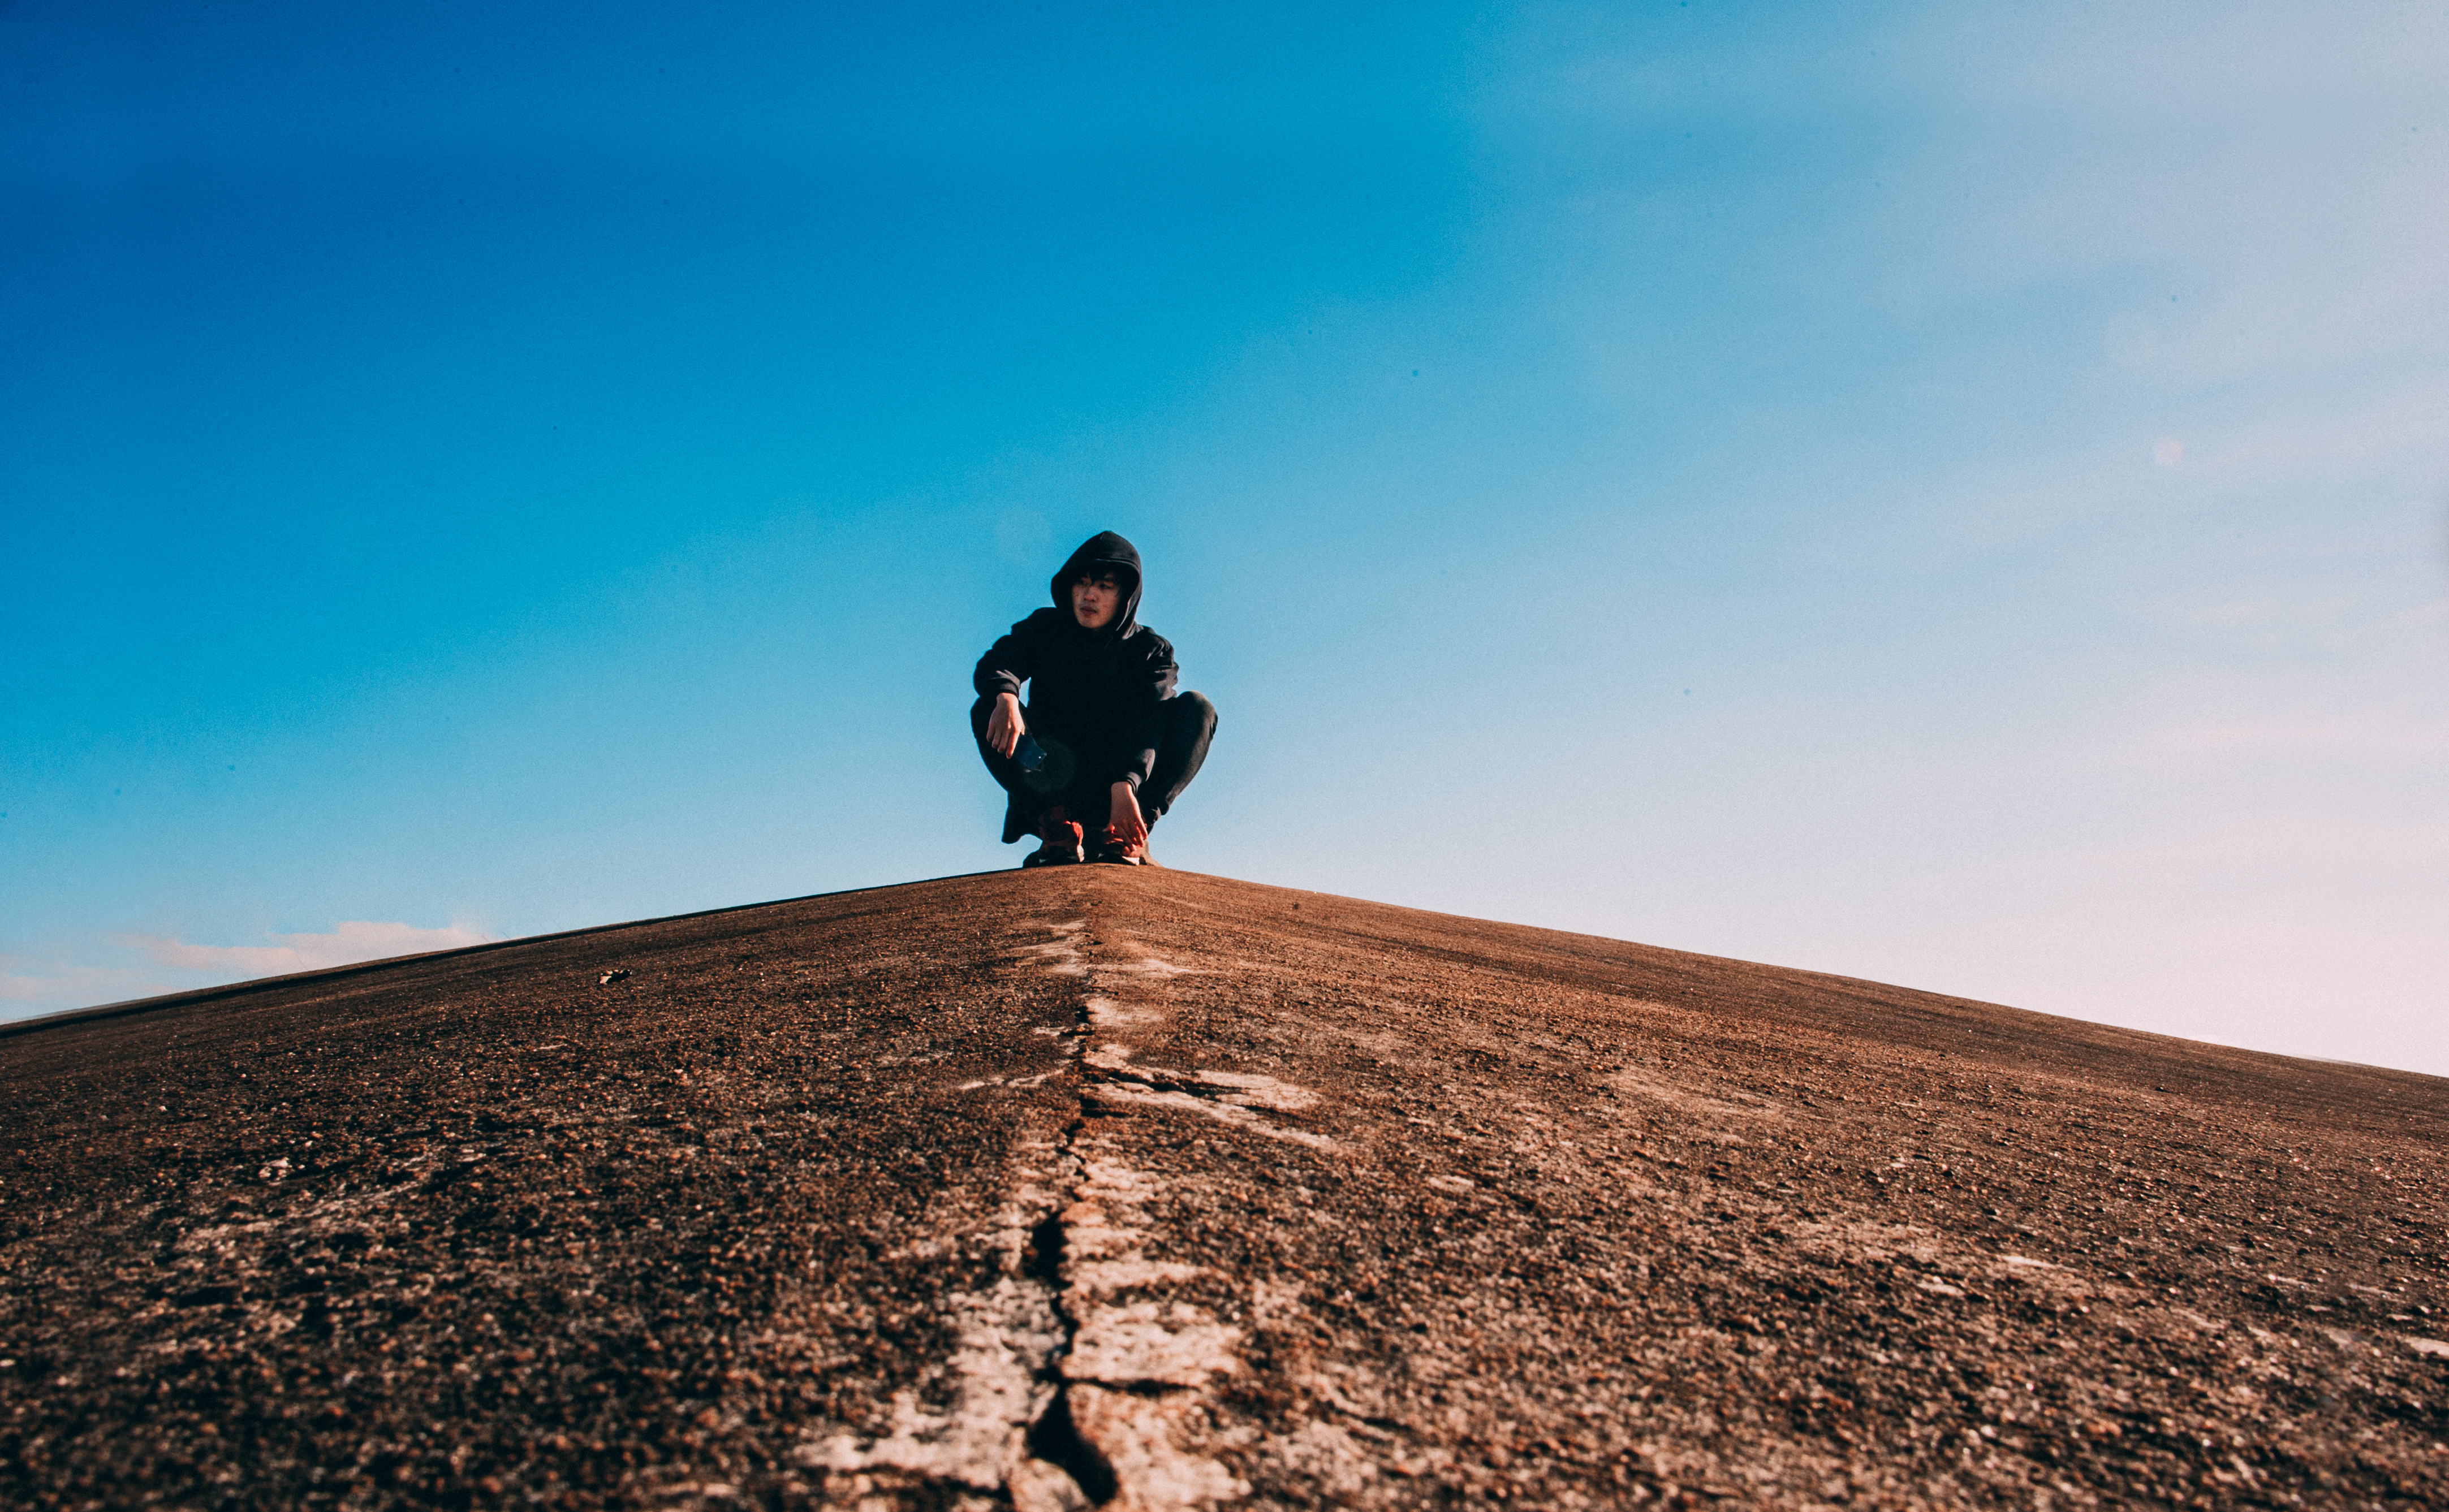
portrait, landscape, boy, natural, sun, sunshine, sky, cloud, horizon, atmosphere of earth, sand, vacation, ecoregion, soil, meteorological phenomenon, hill, desert, mountain, adventure, tree